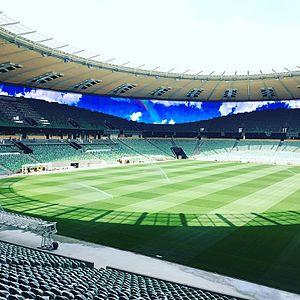
Le stade FK Krasnodar, aussi appelé stade de Krasnodar ou Arena Krasnodar, est un stade de football d'une capacité de 33 979 places basé à Krasnodar, en Russie, sur les berges du Kouban. Sa construction a été entièrement financé par l'oligarque Sergueï Galitski, fondateur du FK Krasnodar, en 2011 afin d'y abriter le club qui partage alors le stade Kouban avec son rival du Kouban Krasnodar. Le stade est inauguré le 9 octobre 2016.